1992 India–Pakistan floods

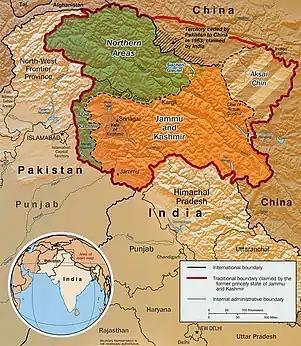
Map of Kashmir approx location of affected regions (Azad Kashmir shown in green while orange-brown represents Jammu and Kashmir)

The floods evacuated 3.3 million people from the affected areas. Initial reports cited between 900 and 1,000 dead with 1,000 missing.